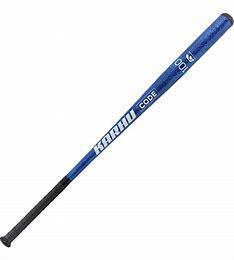
Brand: Karhu
Model: 100